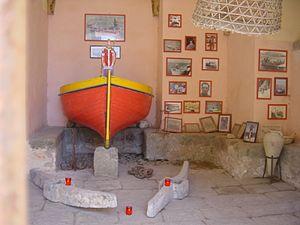
L'Île-Rousse est une commune française située dans la circonscription départementale de la Haute-Corse et le territoire de la collectivité de Corse. La ville appartient à la piève d'Aregno, en Balagne.